Vermilion flycatcher

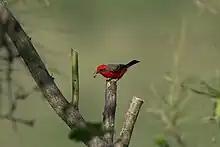
With freshly caught insect prey in Texas

Their range includes almost all of Mexico, extending north into the southwestern United States, and south to scattered portions of Central America, and parts of northwestern and central South America. It has ranged as far north as Canada. North American populations are generally resident, migrating only at the edge of the range. South American populations, especially those further south, may make long migrations to the northernmost parts of the Brazilian Amazon. This reflects a tendency to overwinter in areas where the temperature does not go below . Migrations may extend up to . North American populations generally migrate by late August and return between February and April. Their ability to migrate likely aided their wide colonization of the Americas.